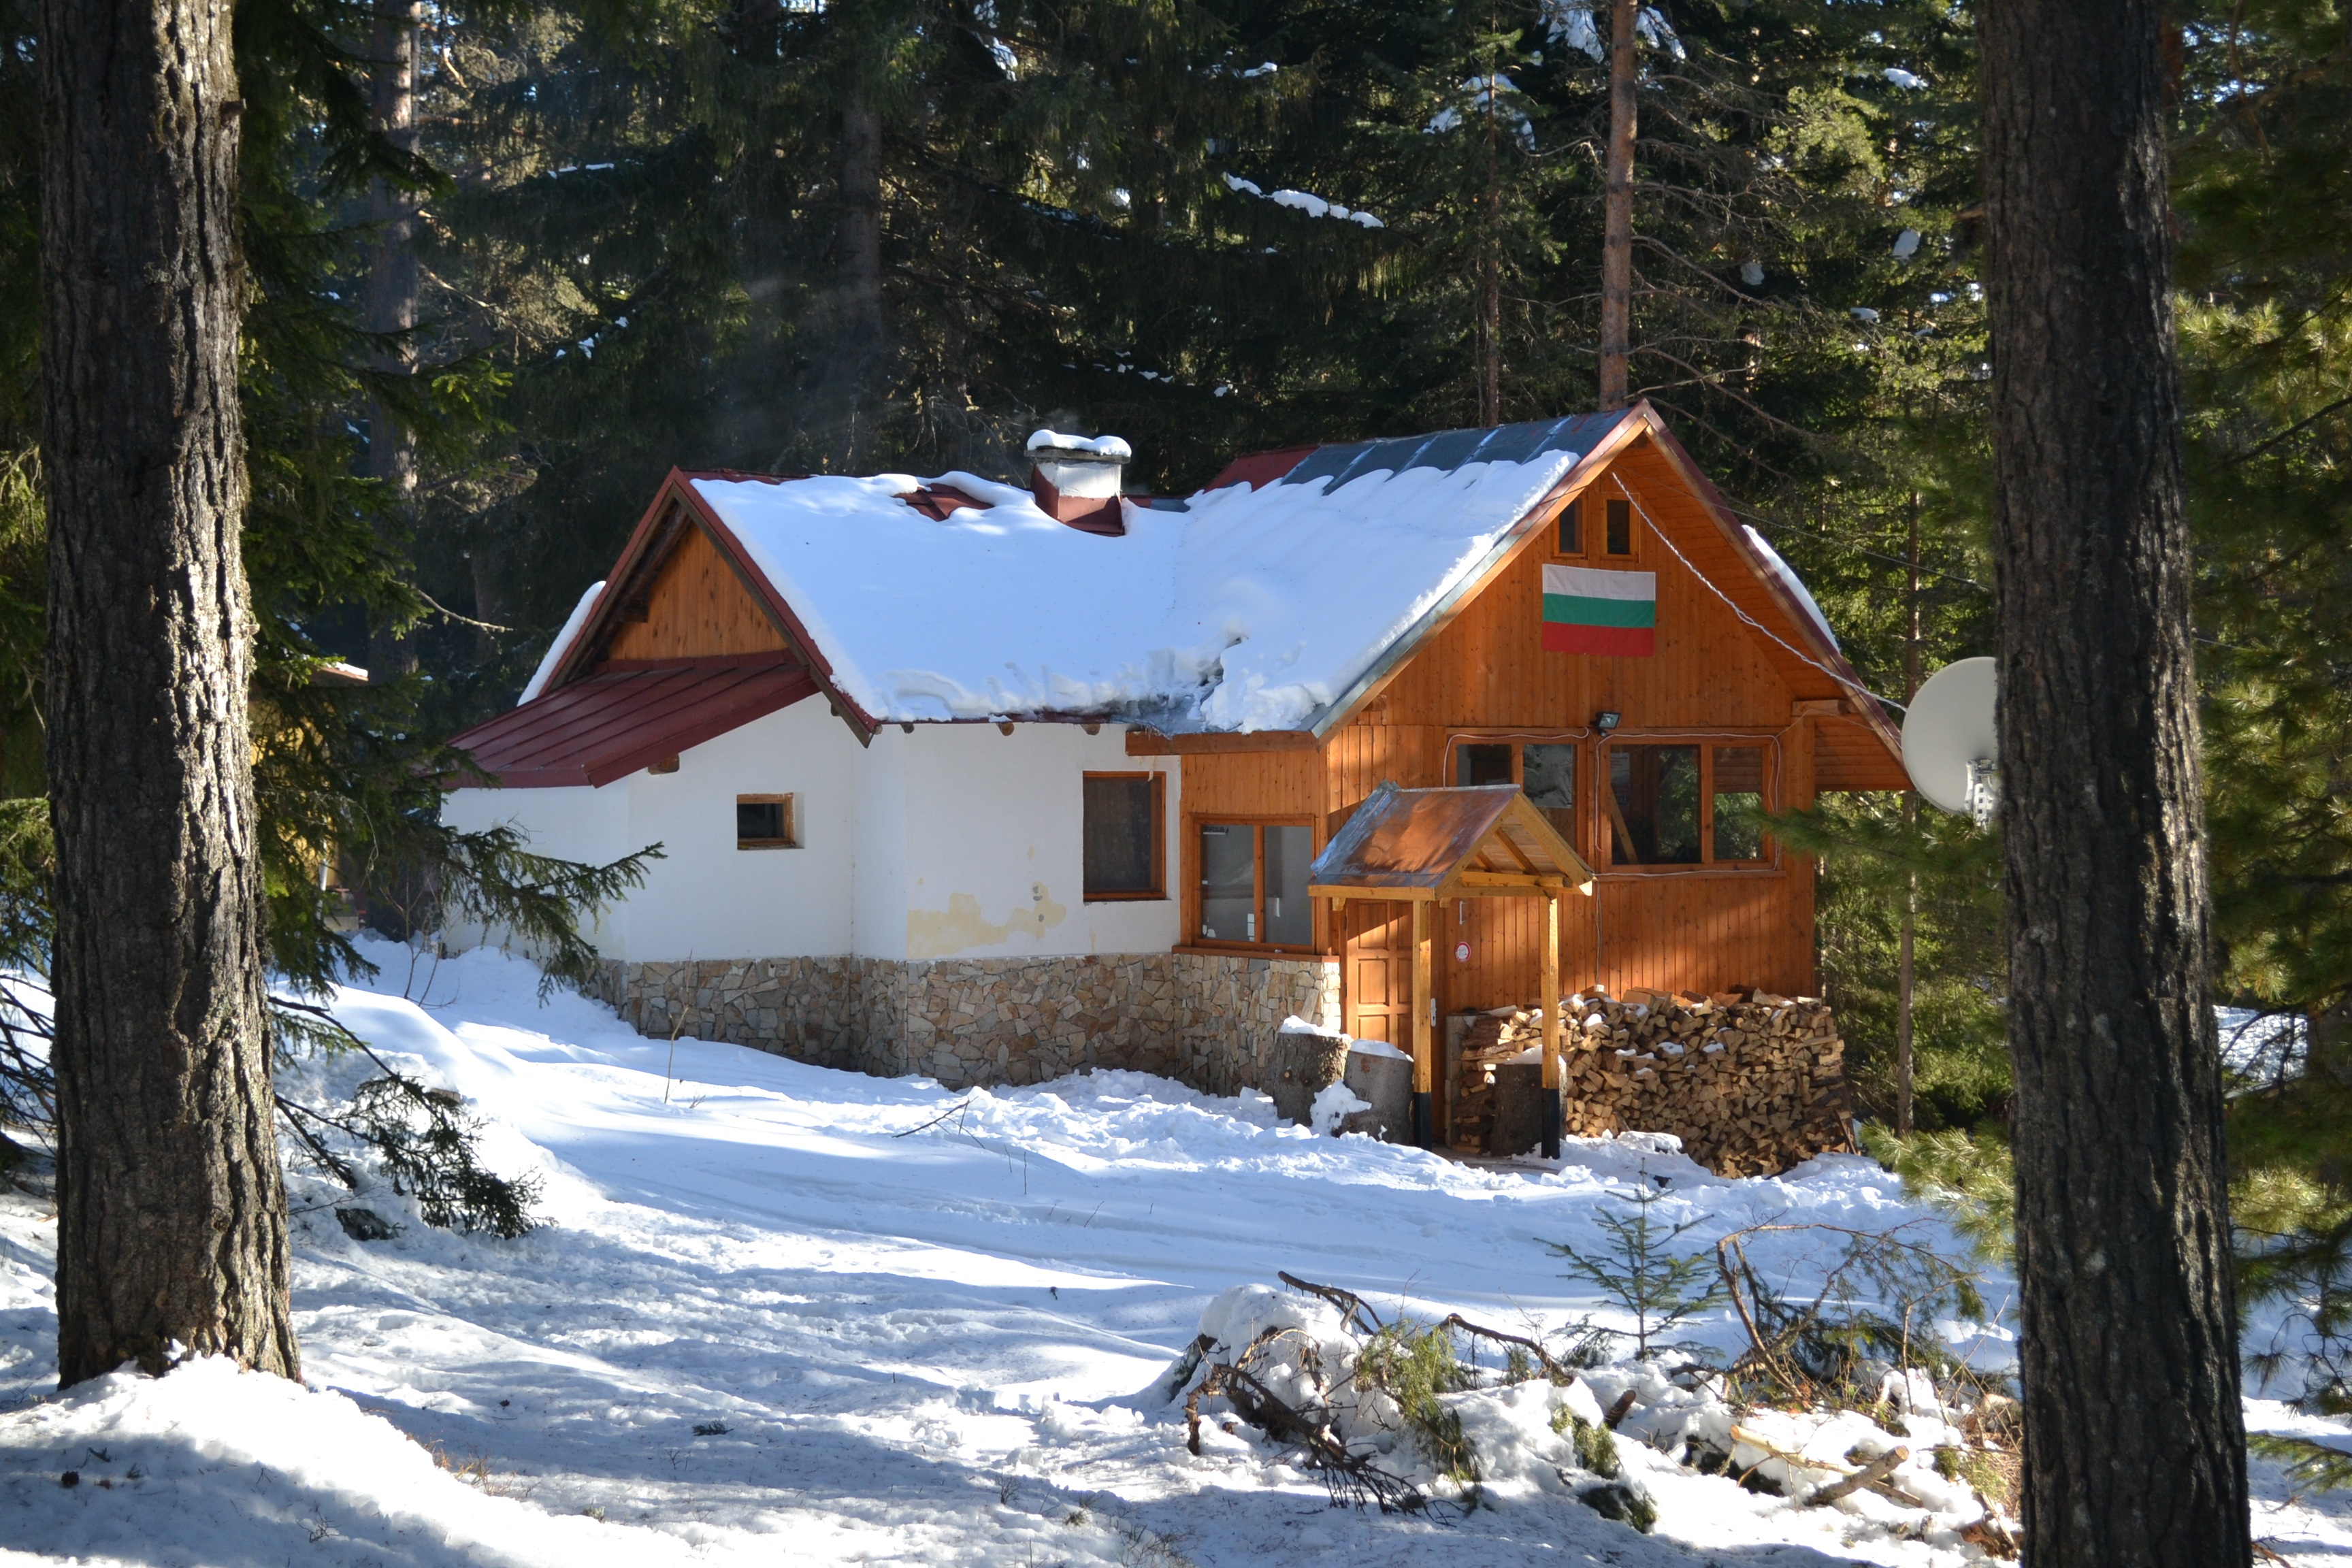
landscape, wilderness, mountain, snow, winter, house, home, mountain range, travel, hut, village, ice, cottage, alpine, season, snow mountain, resort, ski, log cabin, accommodation, hostel, geological phenomenon, sugar house